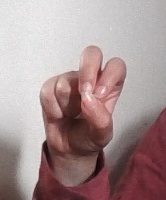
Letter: gaaf